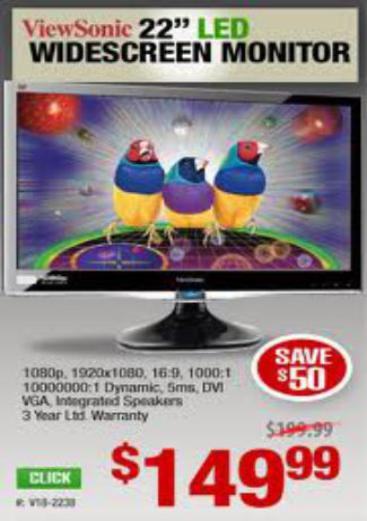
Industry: Electronic